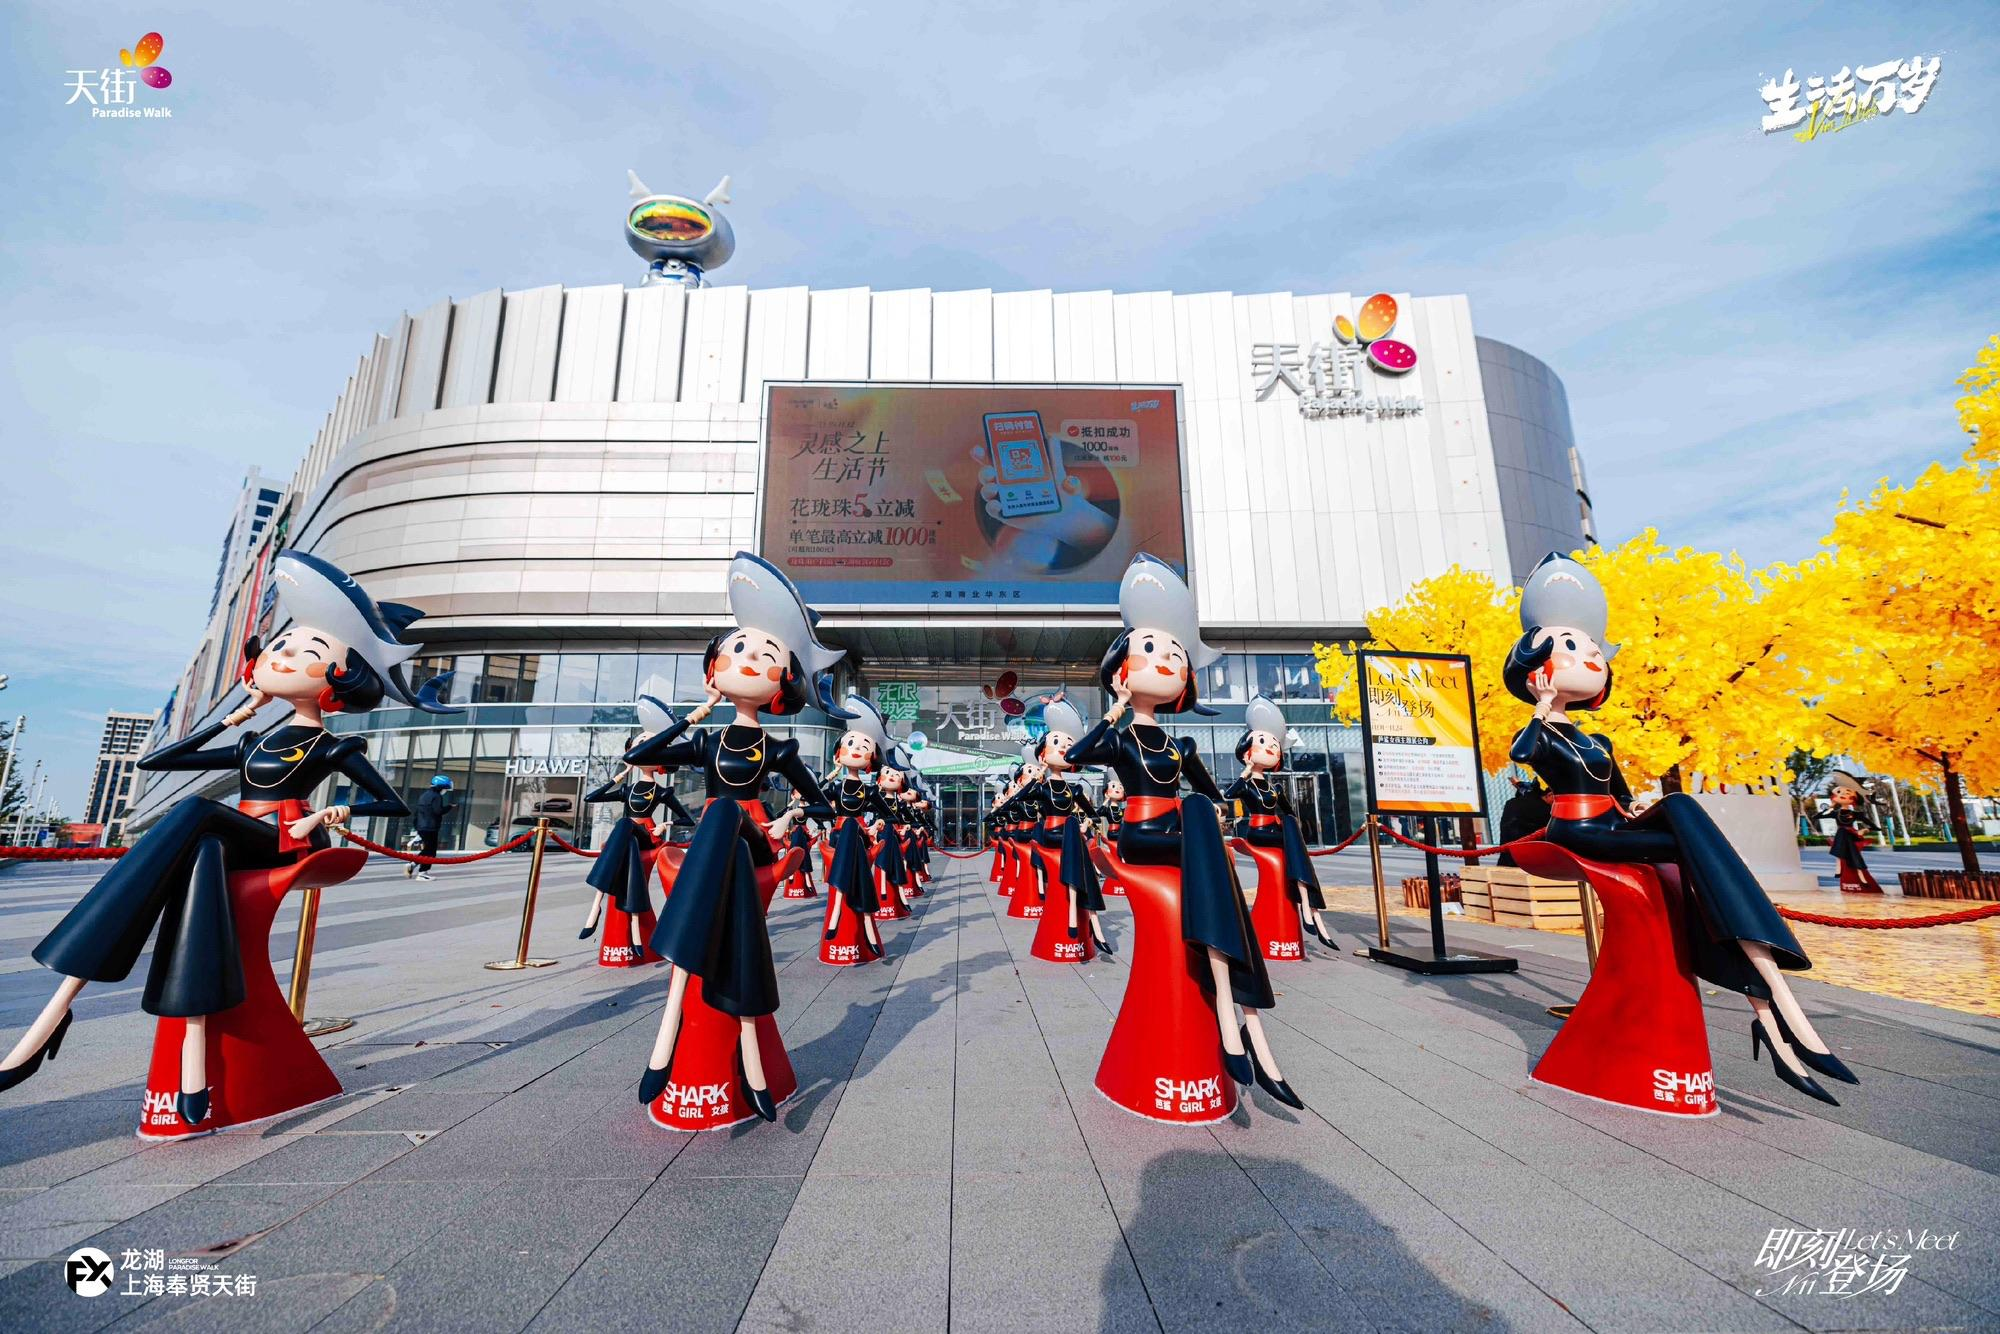
地标名称：龙湖·上海奉贤天街
所在城市：上海市·奉贤区